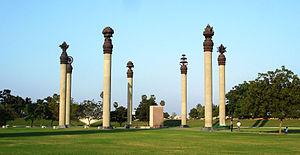
Sriperumbudur est une ville indienne de l'état du Tamil Nadu située à une quarantaine de kilomètres à l'ouest de Chennai. Elle est connue pour être le lieu de naissance du philosophe et théologien du XIᵉ siècle Ramanuja, mais aussi pour être le lieu où l'ancien Premier ministre Rajiv Gandhi a été assassiné.